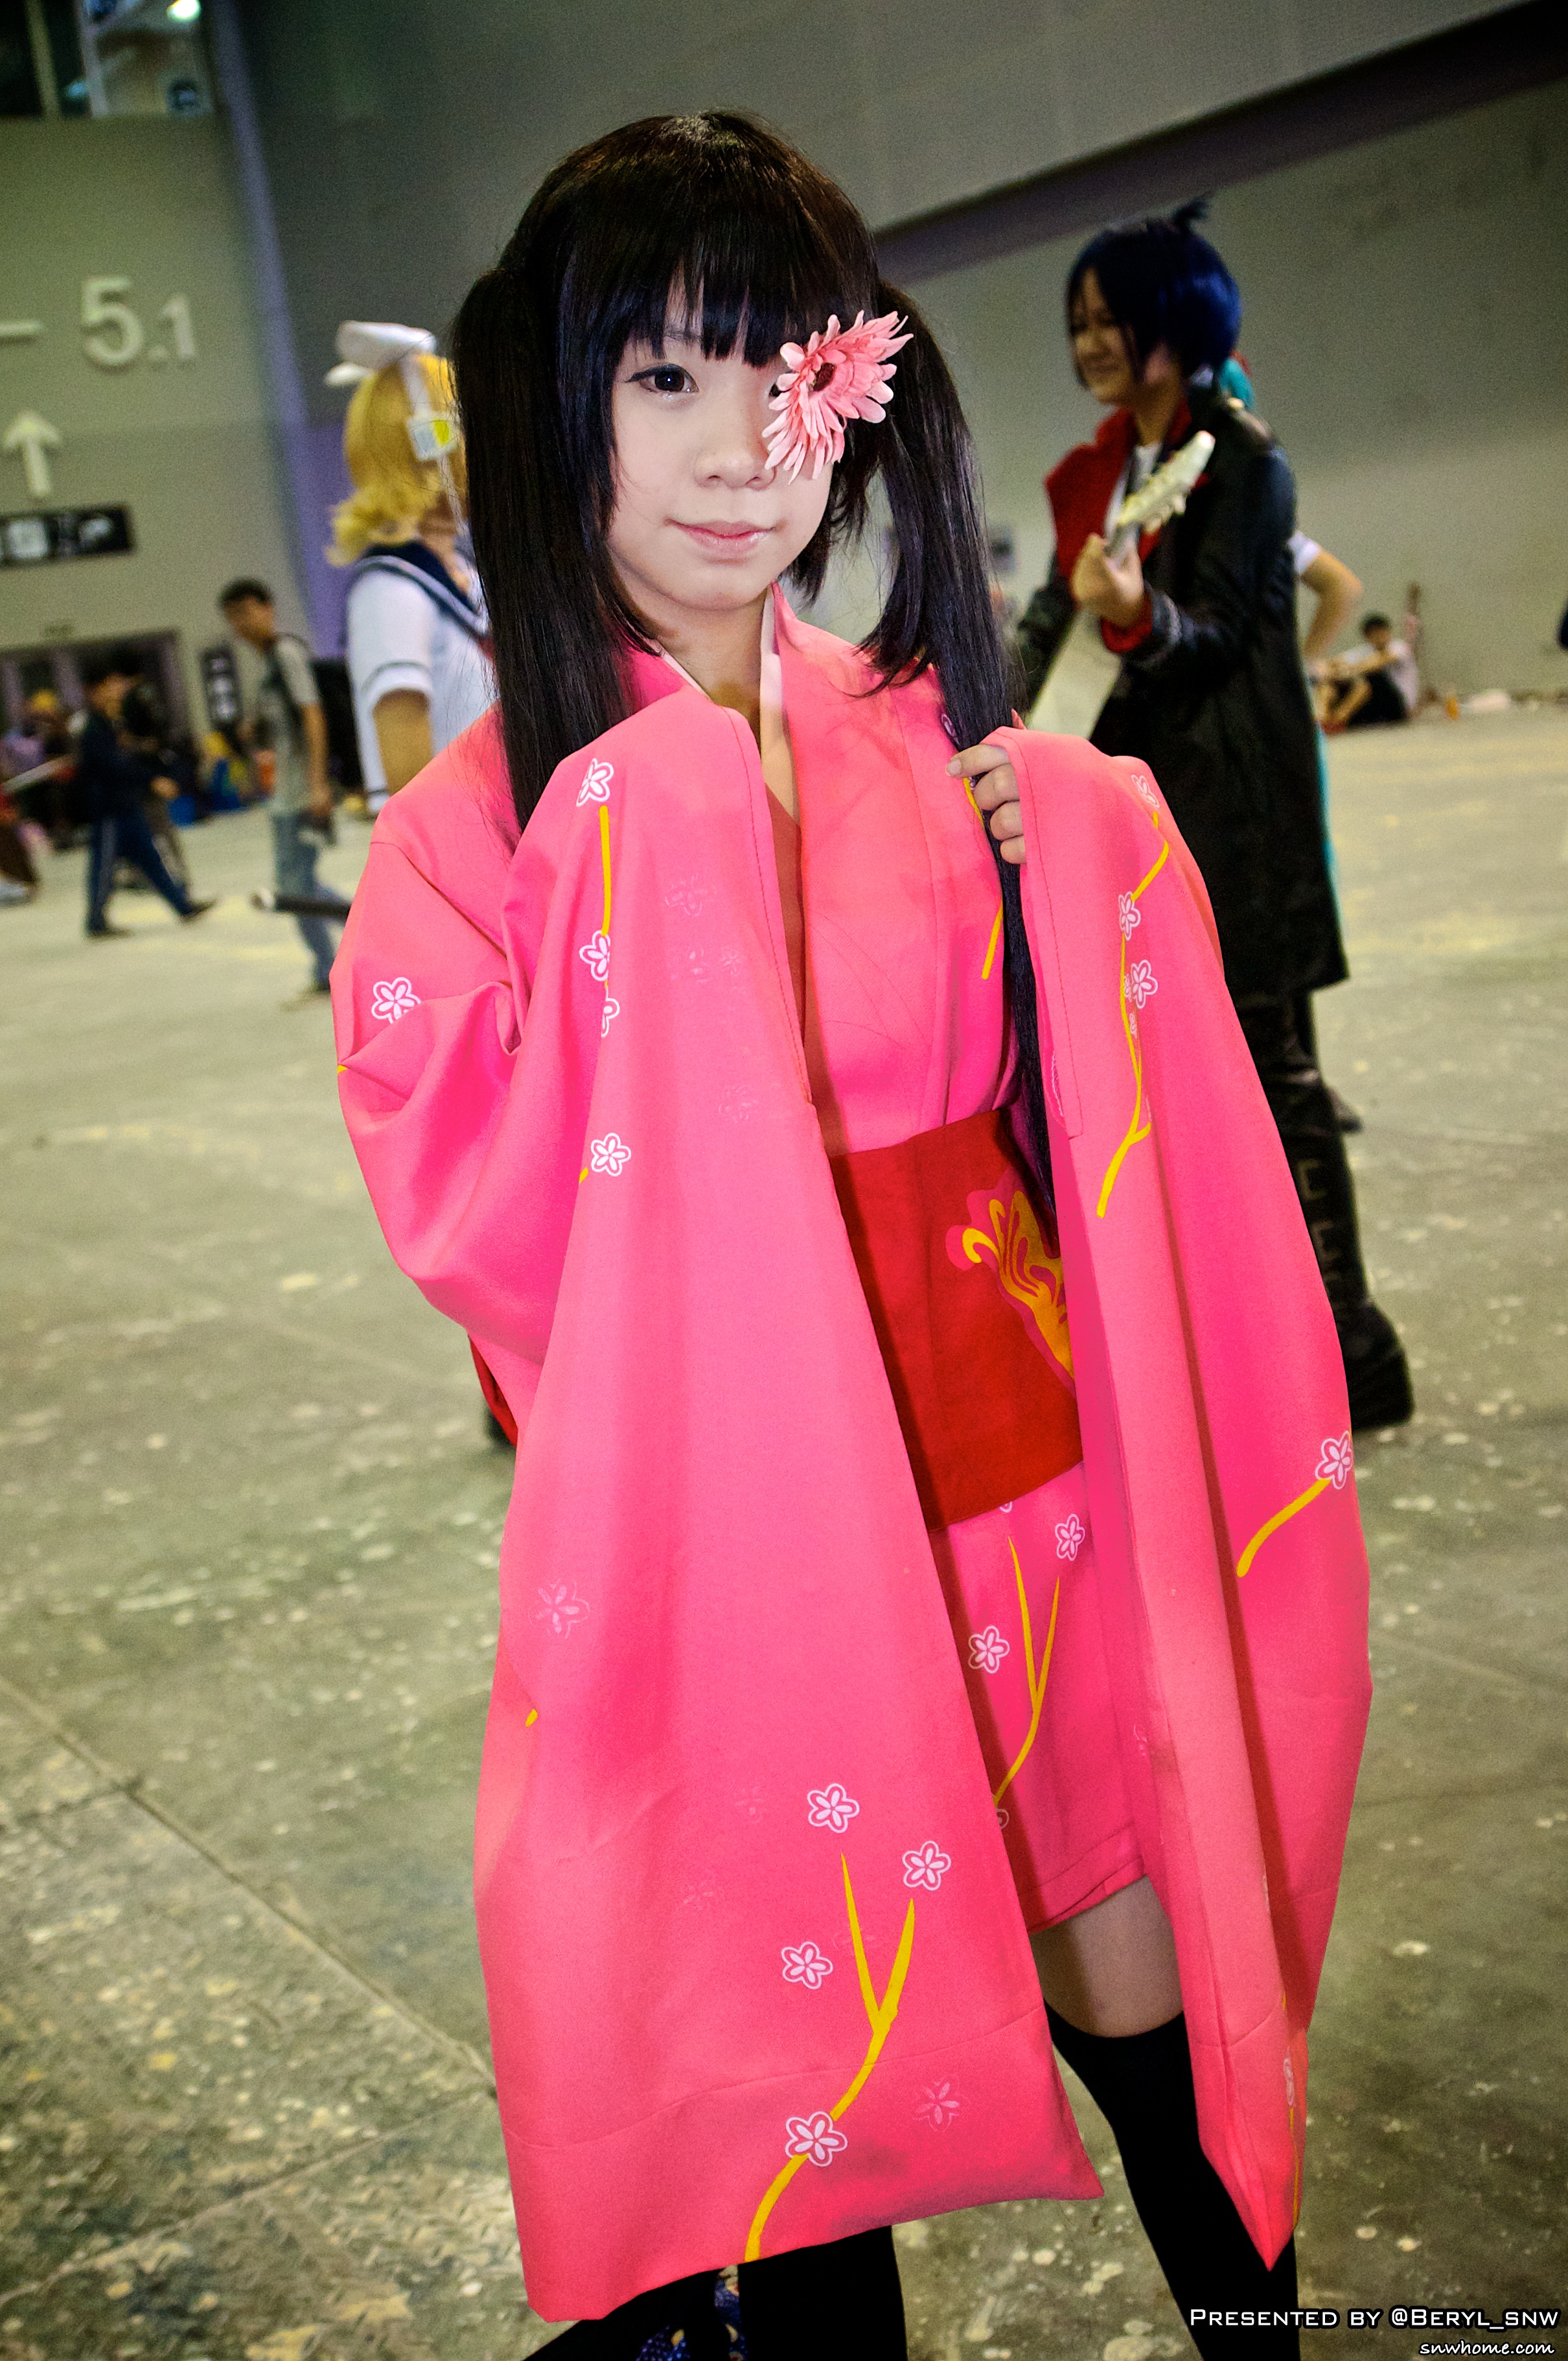
girl, game, fashion, clothing, lady, pink, cosplay, doll, girls, figure, performance, canton, costume, anime, comic, comiccon, guangzhou, pazhou